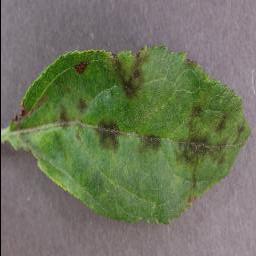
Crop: apple
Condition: scab